George Harper (lawyer)

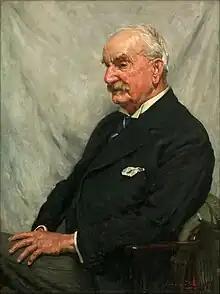
Portrait of Harper painted by Archibald Nicoll in 1932

For services in connection with the Citizens' Defence Corps, Harper was appointed Officer of the Order of the British Empire (OBE) in 1918. In the 1937 New Year Honours, less than six weeks before his death, he was made a Knight Bachelor.